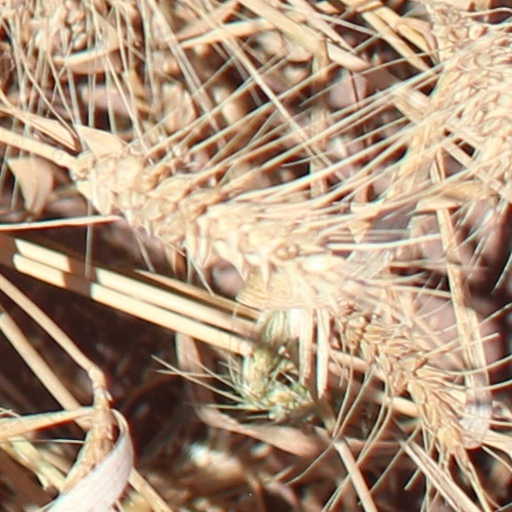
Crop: wheat